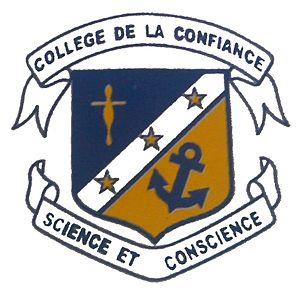
Les couleurs du collège